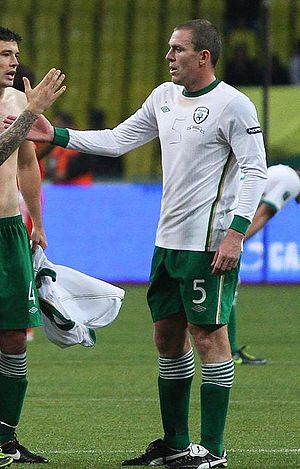
Richard Dunne
Richard Dunne er irsk tidligere fodboldspiller. Han spillede gennem karrieren for Everton, Manchester City, Aston Villa og Queens Park Rangers.